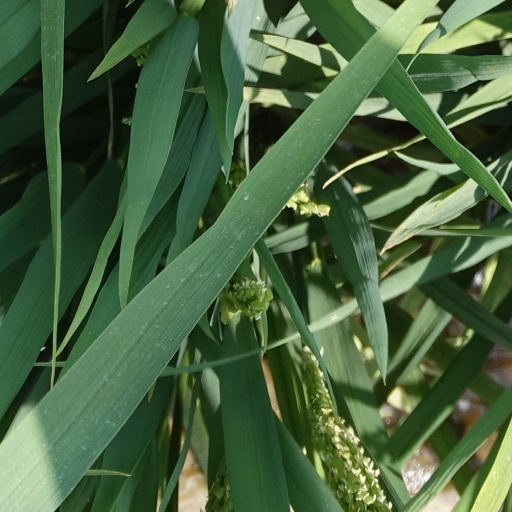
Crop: rice